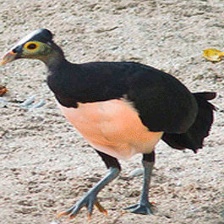
Species: MALEO
Scientific name: MACROCEPHALON MALEO